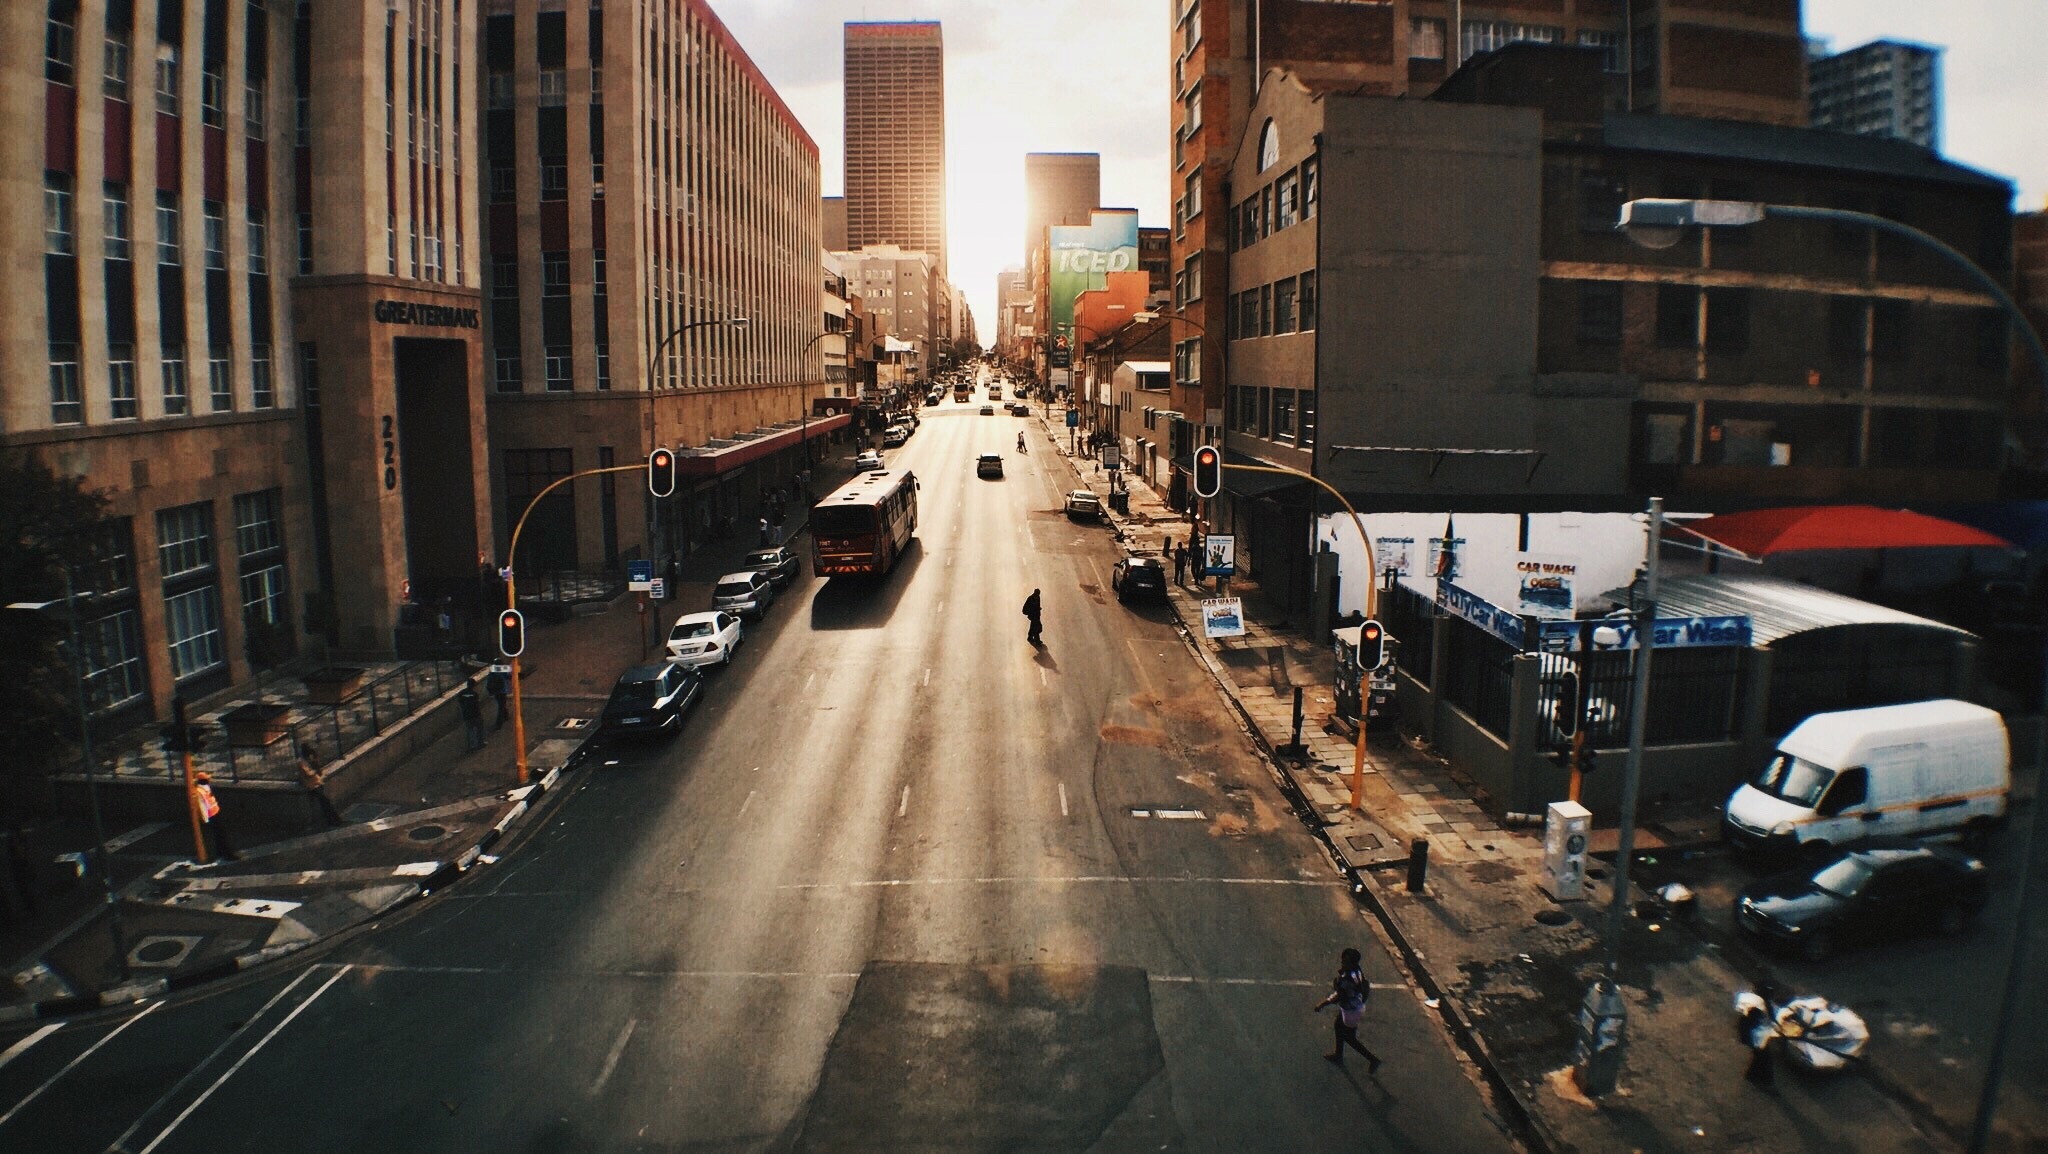
people, road, traffic, street, night, city, cityscape, downtown, transport, evening, vehicle, lane, buildings, infrastructure, urban area